Fort Fisher

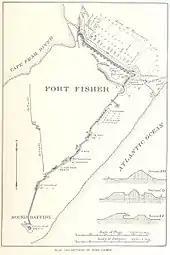
A plan of the fort

In July 1862, Col. William Lamb assumed command of the fort. Soon after arriving, he expressed some displeasure at Fort Fisher's ongoing crude state. The fall of Norfolk increased the fort's prominence, since Wilmington's trading activity had to be secured. A line of soil-mounds was built which formed the "Land Face", which extended along Shepherd Battery to the sea. The "Sea Face" was constructed later as a continuation of the previous mount line. It was extended down to a location which would constitute Mound Battery. At the intersection of both faces, the "Northeast Bastion" was erected, which was high. Mound Battery was the most important structure of Fort Fisher, and it was built during spring of 1863. It demanded a workforce of many hundreds and the use of a small locomotive which discharged the soil over the pile. A lighting beacon was installed at its pinnacle and was used to signal the blockade runners.